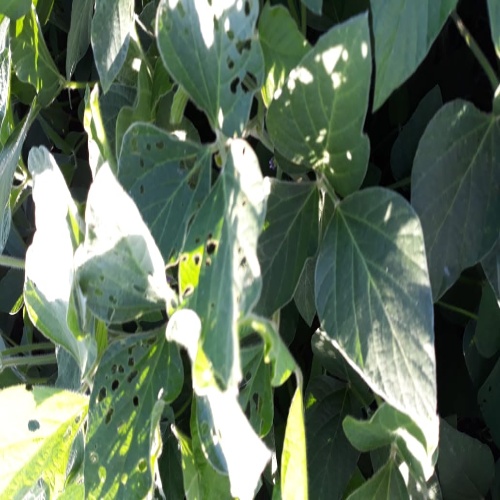
Label: Caterpillar